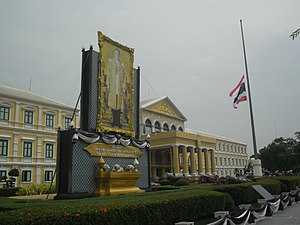
Bhumibol Adulyadej / Tidslinje / Fotos af kong Bhumibol relevant til tidslinjen
Kong Bhumibol Adulyadej, Rama IX af Thailand var den niende konge fra Thailands Chakri-dynasti. Han var søn af Mahidol Adulyadej, prins af Songkla og Srinagarindra, og han overtog tronen efter at hans bror kong Ananda Mahidols døde i 1946. Kong Bhumibol blev formelt kronet i 1950. Bhumibol Adulyadej regerede siden 9. juni 1946, og han var på tidspunktet for sin død, verdens længst siddende statsoverhoved og den længst regerende monark i Thailands historie med en regeringstid på 70 år og 126 dage.